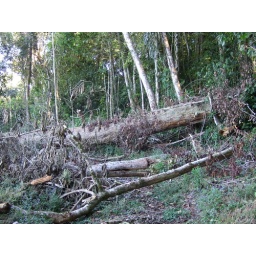
tree fall over the road